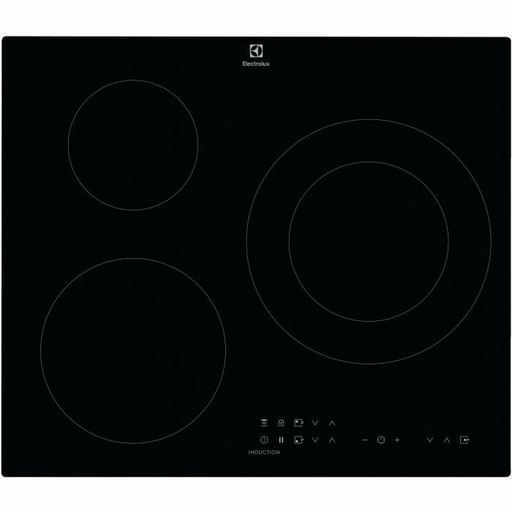
Placa de Indução Electrolux CIT60331CK 60 cm 7350 W
Se está a pensar renovar a sua cozinha, compre Placa de Indução Electrolux CIT60331CK 60 cm 7350 W e outros produtos Electrolux ! A melhor qualidade ao melhor preço já está ao seu alcance! Tipo: Placa de Indução Produto Plug-in: Sim Tipo de tomada: Tomada EU Cor: Preto noir Largura do produto: 60 cm Potência: 7350 W Zonas de Cozedura: 3 General Product Safety Regulations information: AB Electrolux S:t Göransgatan 143, Stockholm, Sweden, 105 45 105 45 - Stockholm +4687386000 info@electrolux.com https://www.electroluxgroup.com
Brand: Electrolux
Category: Home & Garden > Kitchen & Dining > Kitchen Appliances > Cooktops